Nova (RL Grime album)

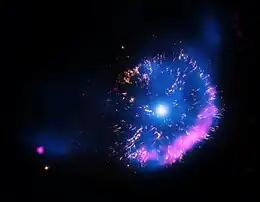

In 2016, Steinway announced via Snapchat that he had started production on a successor to the previous album "Void", released under the alias of RL Grime. Reddit user Anitsirk posted a picture of a purported 11-song tracklist of the album on several printed sheets of paper compared to the 15 on the ultimately released album. Several songs, including "Reims", "Aurora", and "Because of U" were assumed to be included on the album but only "Reims" was eventually released on it. On May 30, 2017, Steinway announced that his second studio album was slated to be titled "Nova." On June 13, 2018, he announced the release date for the album as July 27, 2018. "Nova" was released on digital download stores and streaming services through WeDidIt on July 27, 2018. After its official release, Steinway announced his Australian "Nova Tour", which ran from November 2 to 10, 2018. Steinway said the album's concept came from "obsessive ideation on growth and on transition", explaining it as a vision he had of a nova no bigger than a person, launching from the Earth into outer space and expanding endlessly until its light was all we could see.